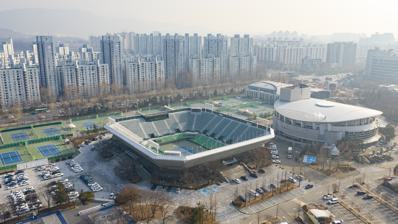
Building: Seoul Olympic Park Tennis Center
Country: South Korea
Year built: 1986
Tennis venue in Seoul, South Korea Seoul Olympic Tennis Court (main venue) Location Seoul , South Korea Capacity 10,000 (Seoul Olympic Tennis Court) Surface Hard, Outdoors Construction Broke ground July 1985 Opened August 1986 Construction cost 5.6 billion won Architect ? Seoul Olympic Park Tennis Center is a tennis venue in Seoul , South Korea, located in the Olympic Park .  It hosted the tennis events for the 1988 Summer Olympics and has hosted several South Korea Davis Cup team and South Korea Fed Cup team ties.  The center currently hosts the Hansol Korea Open Tennis Championships .  The main stadium has a capacity of 10,000 people. The No.1 court has a capacity of 3,500, and the other 12 courts have a capacity of 900. See also List of tennis stadiums by capacity References 1988 Summer Olympics official report. Volume 1. Part 1. p. 180. v t e Venues of the 1988 Summer Olympics ( Seoul ) Seoul Sports Complex Jamsil Baseball Stadium Jamsil Gymnasium Jamsil Indoor Swimming Pool Jamsil Students' Gymnasium Olympic Stadium Olympic Park Mongchontoseong Olympic Fencing Gymnasium Olympic Gymnastics Arena Olympic Tennis Center Olympic Velodrome Olympic Weightlifting Gymnasium New venues Busan Yachting Center Han River Regatta Course/Canoeing Site Hanyang University Gymnasium Saemaul Sports Hall Sangmu Gymnasium Seoul Equestrian Park Seoul National University Gymnasium Suwon Gymnasium Football venues Busan Stadium Daegu Stadium Daejeon Stadium Dongdaemun Stadium Gwangju Stadium Existing venues Hwarang Archery Field Jangchung Arena Royal Bowling Center Seongnam Stadium Taenung International Shooting Range Tongillo Road Course v t e Olympic venues in tennis 19th century 1896 : Athens Lawn Tennis Club 20th century 1900 : Puteaux 1904 : Francis Olympic Field 1908 : All England Lawn Tennis and Croquet Club , Queen's Club 1912 : Östermalms IP 1920 : Beerschot Tennis Club 1924 : Stade Yves-du-Manoir 1984 : Los Angeles Tennis Center 1988 : Olympic Tennis Center 1992 : Tennis de la Vall d'Hebron 1996 : Stone Mountain Tennis Center 21st century 2000 : NSW Tennis Centre 2004 : Athens Olympic Tennis Centre ( The Main Court ) 2008 : Olympic Green Tennis Center 2012 : All England Lawn Tennis and Croquet Club 2016 : Olympic Tennis Centre 2020 : Ariake Tennis Park ( Ariake Coliseum ) 2024 : Stade Roland Garros 2028 : Dignity Health Sports Park 2032 : Queensland Tennis Centre 37°30′54″N 127°07′44″E / 37.515062°N 127.128918°E / 37.515062; 127.128918 This article about a tennis venue is a stub . You can help Wikipedia by expanding it . v t e This article about a sports venue in South Korea is a stub . You can help Wikipedia by expanding it . v t e This article about a Summer Olympics venue is a stub . You can help Wikipedia by expanding it . v t e